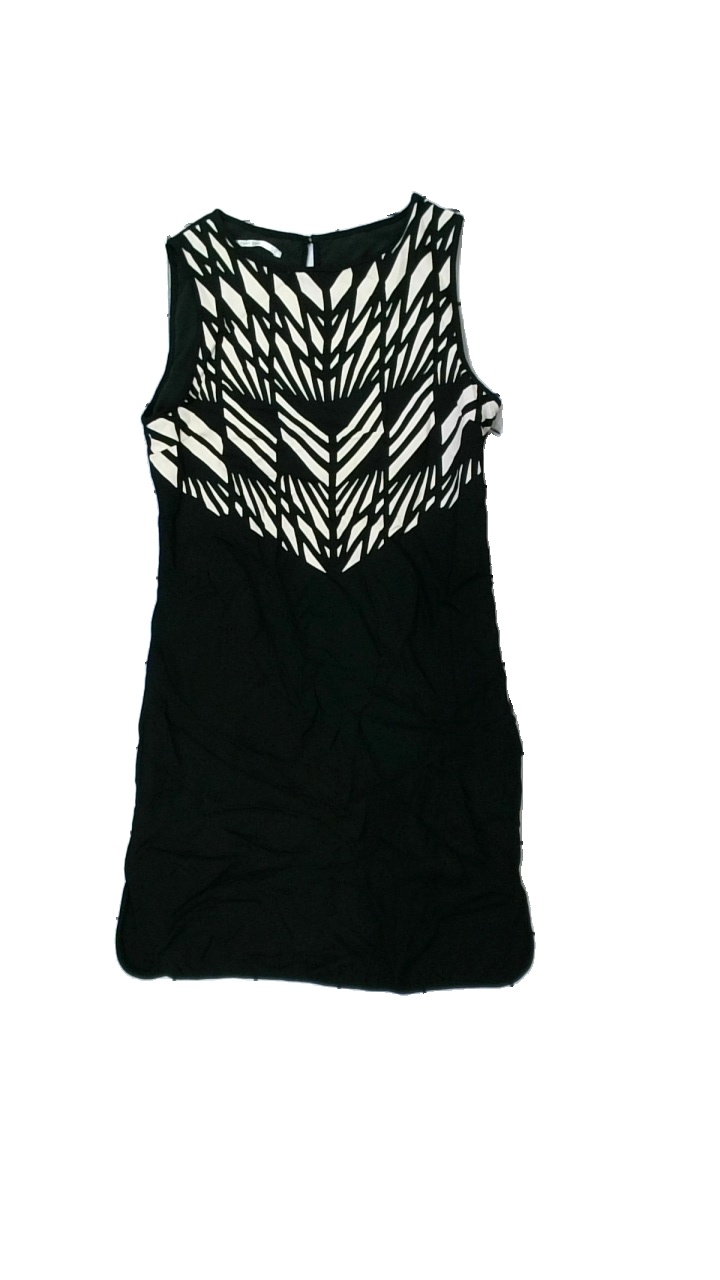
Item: Dress (Ladies)
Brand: Part Two
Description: svart klänning med vita former på som är missfärgade
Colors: White, Black
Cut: Regular
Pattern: Geometric print
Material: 100% viscose
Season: All
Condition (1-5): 3
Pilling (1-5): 5
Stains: Major
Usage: Export
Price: <50